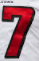
Number: 7